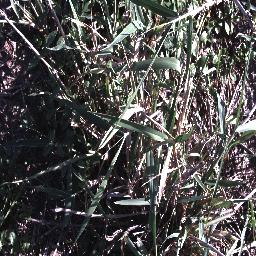
Label: negative